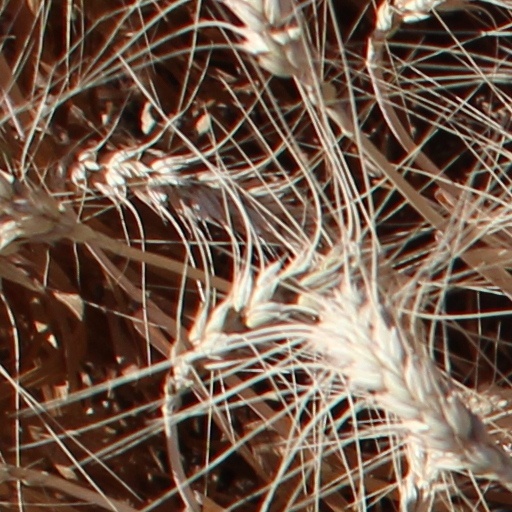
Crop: wheat